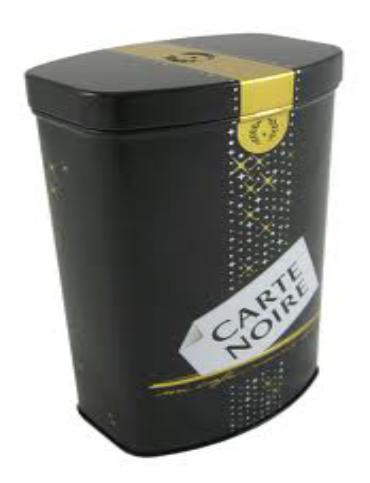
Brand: Carte Noire
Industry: Food